Bubba Watson

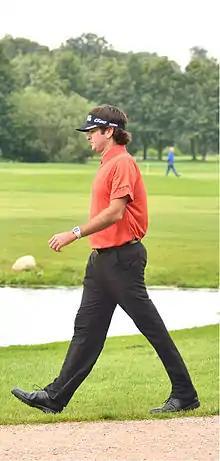
Watson at Schüco Open, 2012

Watson began the year with three top-5 finishes in seven events, including finishing second at the WGC-Cadillac Championship.